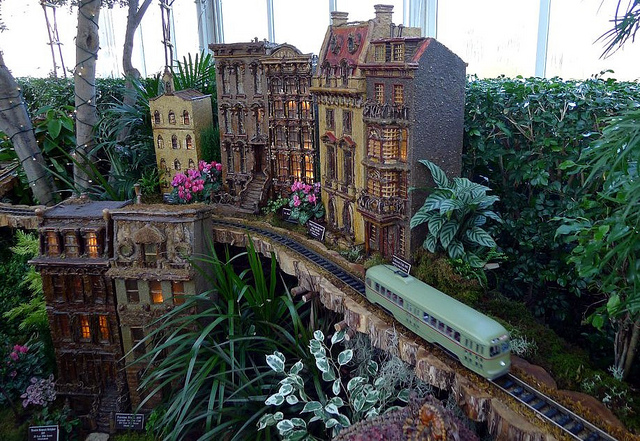
user: Given an image and a question. Answer the question in a short answer. Question: What are these model buildings made out of? Short Answer:
assistant: brick